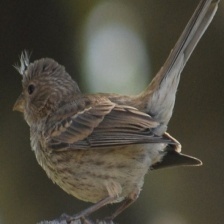
Species: HOUSE FINCH
Scientific name: HAEMORHOUS MEXICANUS
ImageNet parent category: house_finch